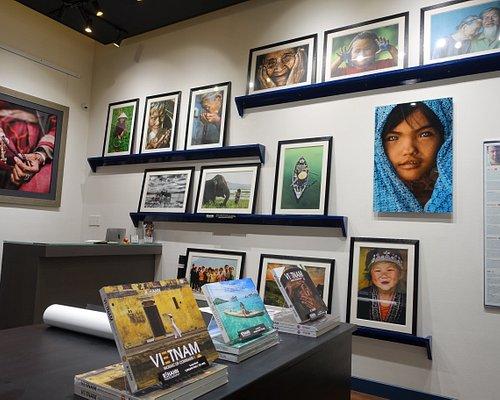
có nhiều bức tranh được trưng bày ở trên tường